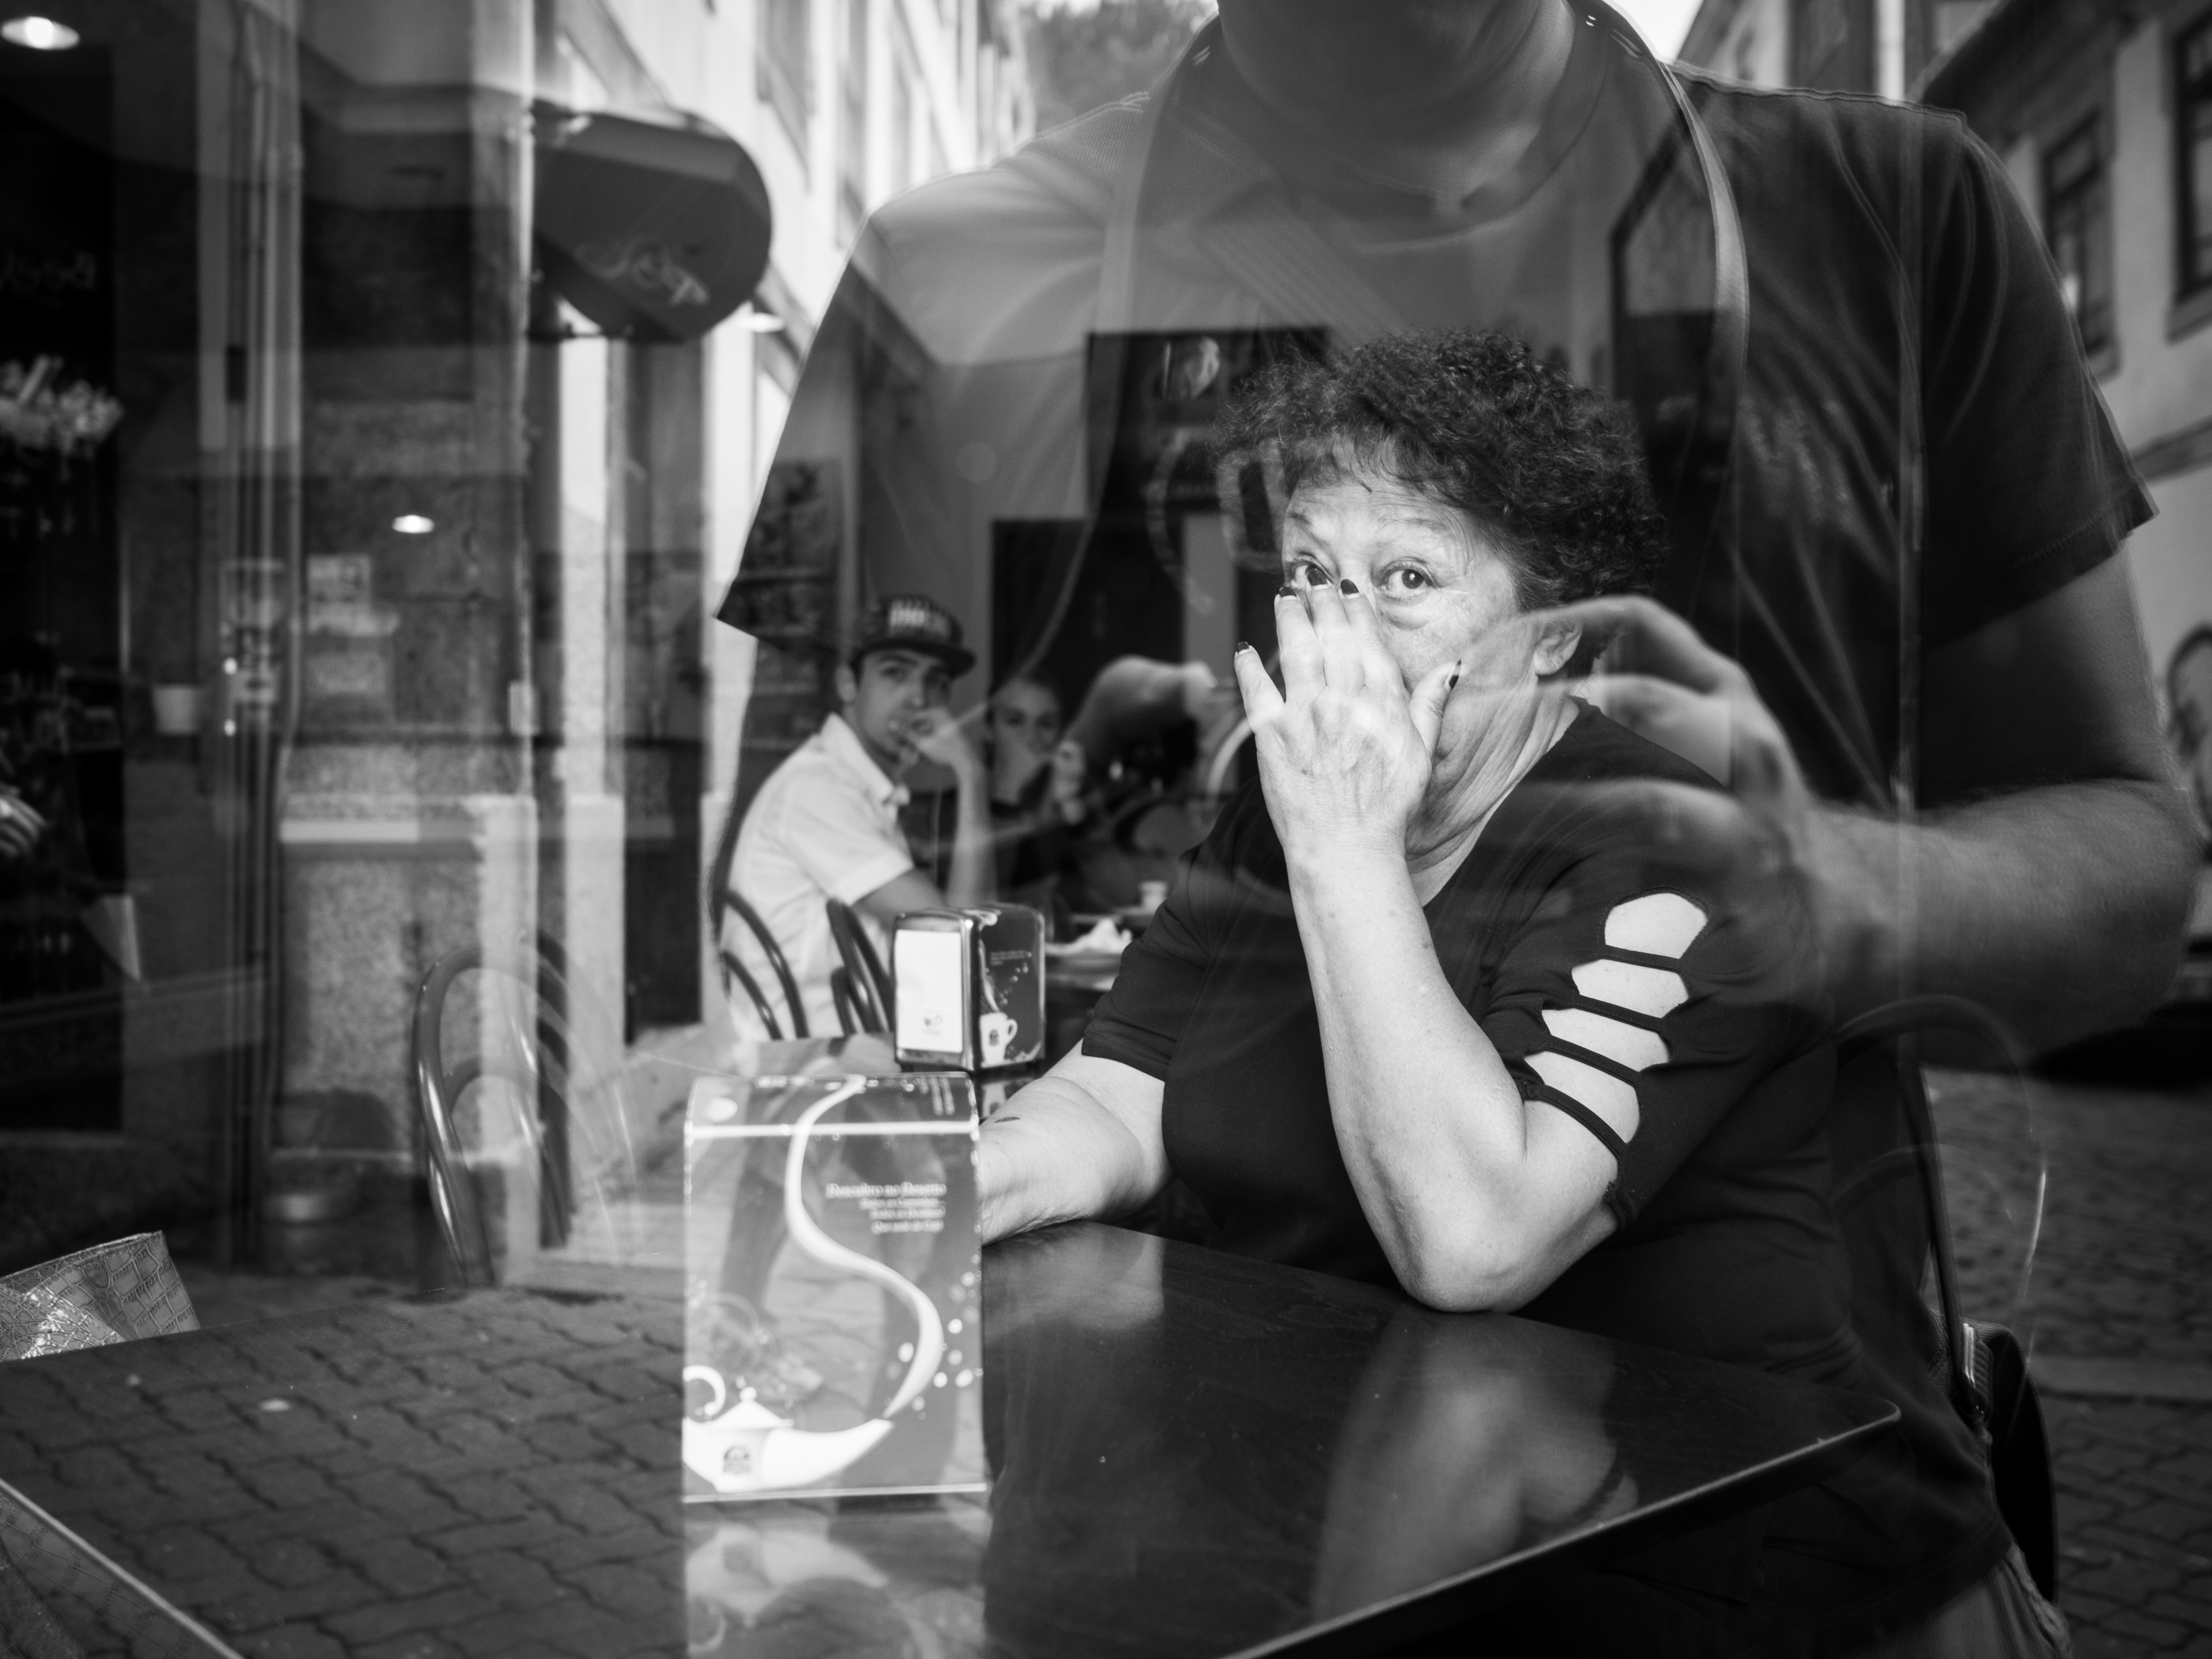
man, black and white, white, street, photography, black, monochrome, streetphotography, flickr, thomas, olympus, photograph, omd, fuji, leica, monochrom, leuthard, hcb, thomasleuthard, sense, monochrome photography, film noir